Costa Grande of Guerrero

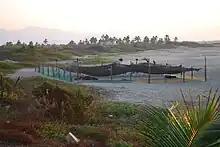
Turtle hatchery on Playa Tlalcoyunque

Most of the beaches of the Costa Grande are considered to be "semi-virgin," meaning there is no or relatively little development. Many do not have hotels but rather offer camping or simple bungalows, with restaurants in the open air under ramadas. While the hunting of sea turtles and the consumption of their eggs was legal in Mexico until recently, they are now not only banned, but many beaches along the Costa Grande have "campamentos tortugeros," or turtle breeding stations. These are areas where turtle eggs are collected after a female deposits them, then taken to a place where they are incubated safe from predators and humans, as there is still a black market for turtle eggs. Some of these stations are located in the Isla de los Pájaros and Playa Michigan, and Piedra de Tlacoyunque. Most are locally run either voluntarily or with government support. When the baby turtles hatch, volunteers release them into the nearby ocean and in many places, local schoolchildren and tourists are encouraged in participate in the release of turtles and sometimes in the collection of turtle eggs. In Tenexpa area alone, 150,000 baby turtles were released into the ocean in one year.